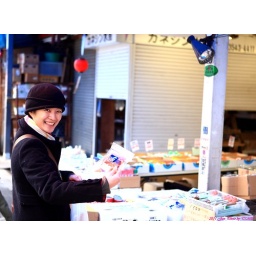
Tracy finally got her favorite snack in Tsukiji fish market